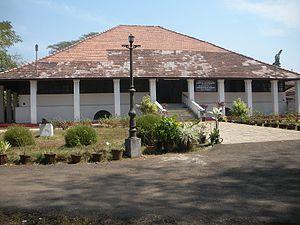
Kozhikode ou Calicut est une ville de l'État du Kerala en Inde, chef-lieu du district homonyme. C'est la troisième plus grande ville du Kerala.